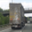
Label: truck